Evil Thoughts

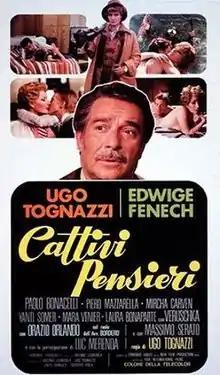

Evil Thoughts, (Italian title: "Cattivi pensieri", also known as "Who Mislaid My Wife?") is a 1976 Italian comedy film written, directed and starred by Ugo Tognazzi.